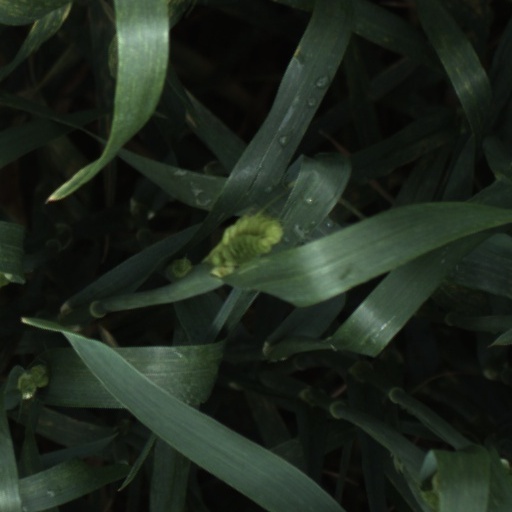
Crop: wheat